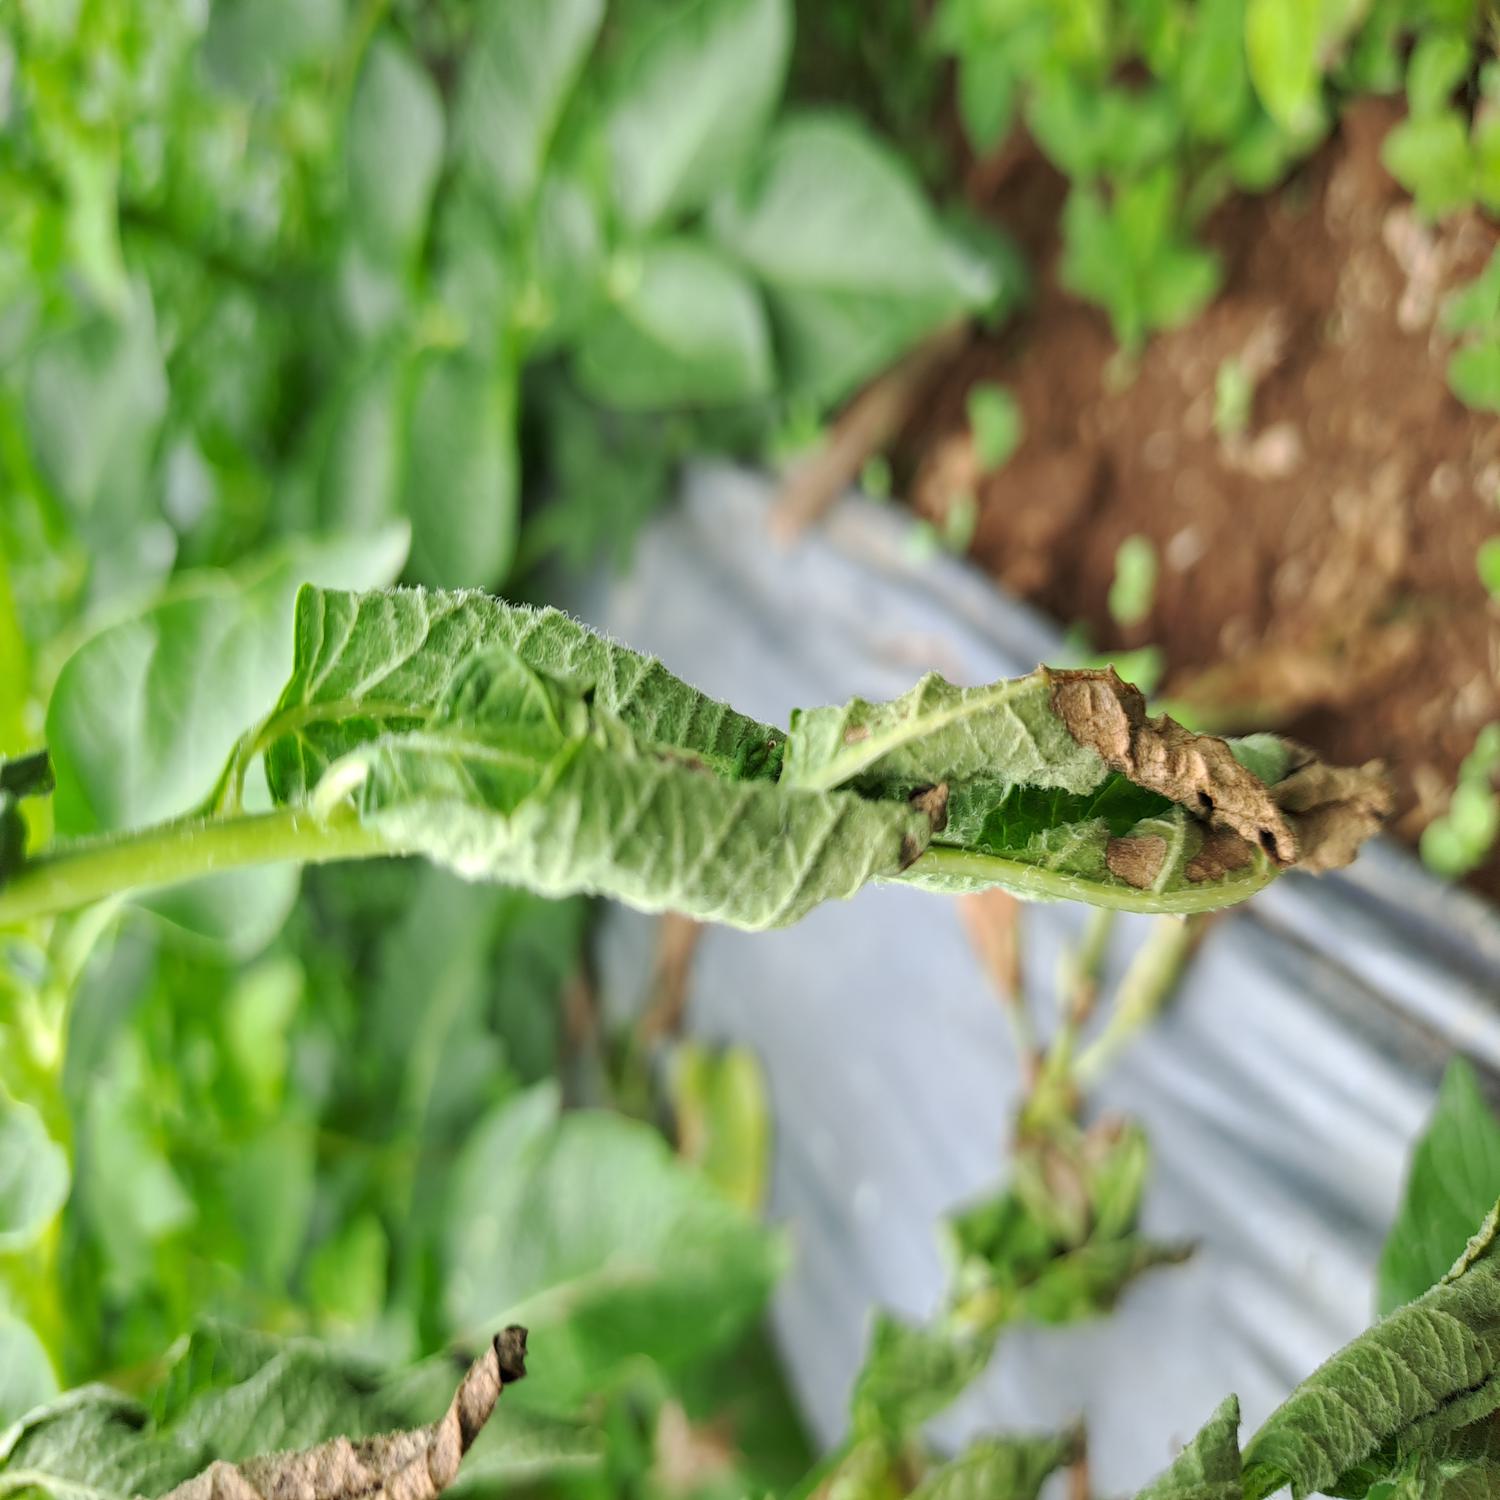
Label: Bacteria